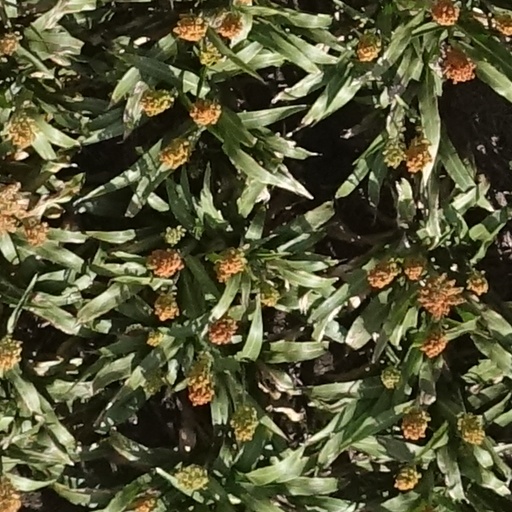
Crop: sorghum